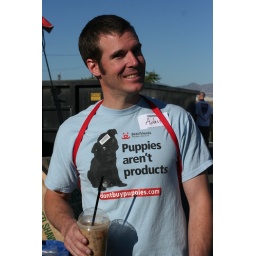
Adam was a dog walking captain. That's my man in his Chick Magnet tee shirt!